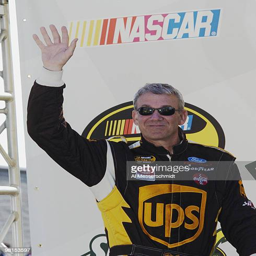
racecar driver greets fans before the race